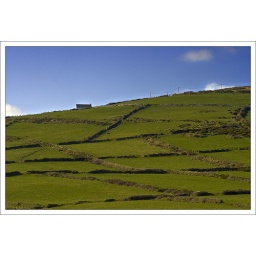
Hill top house surrounded by a maze of stone walls. This house overlooks the Skellig Islands.